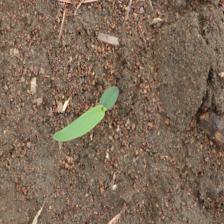
Label: Sorghum